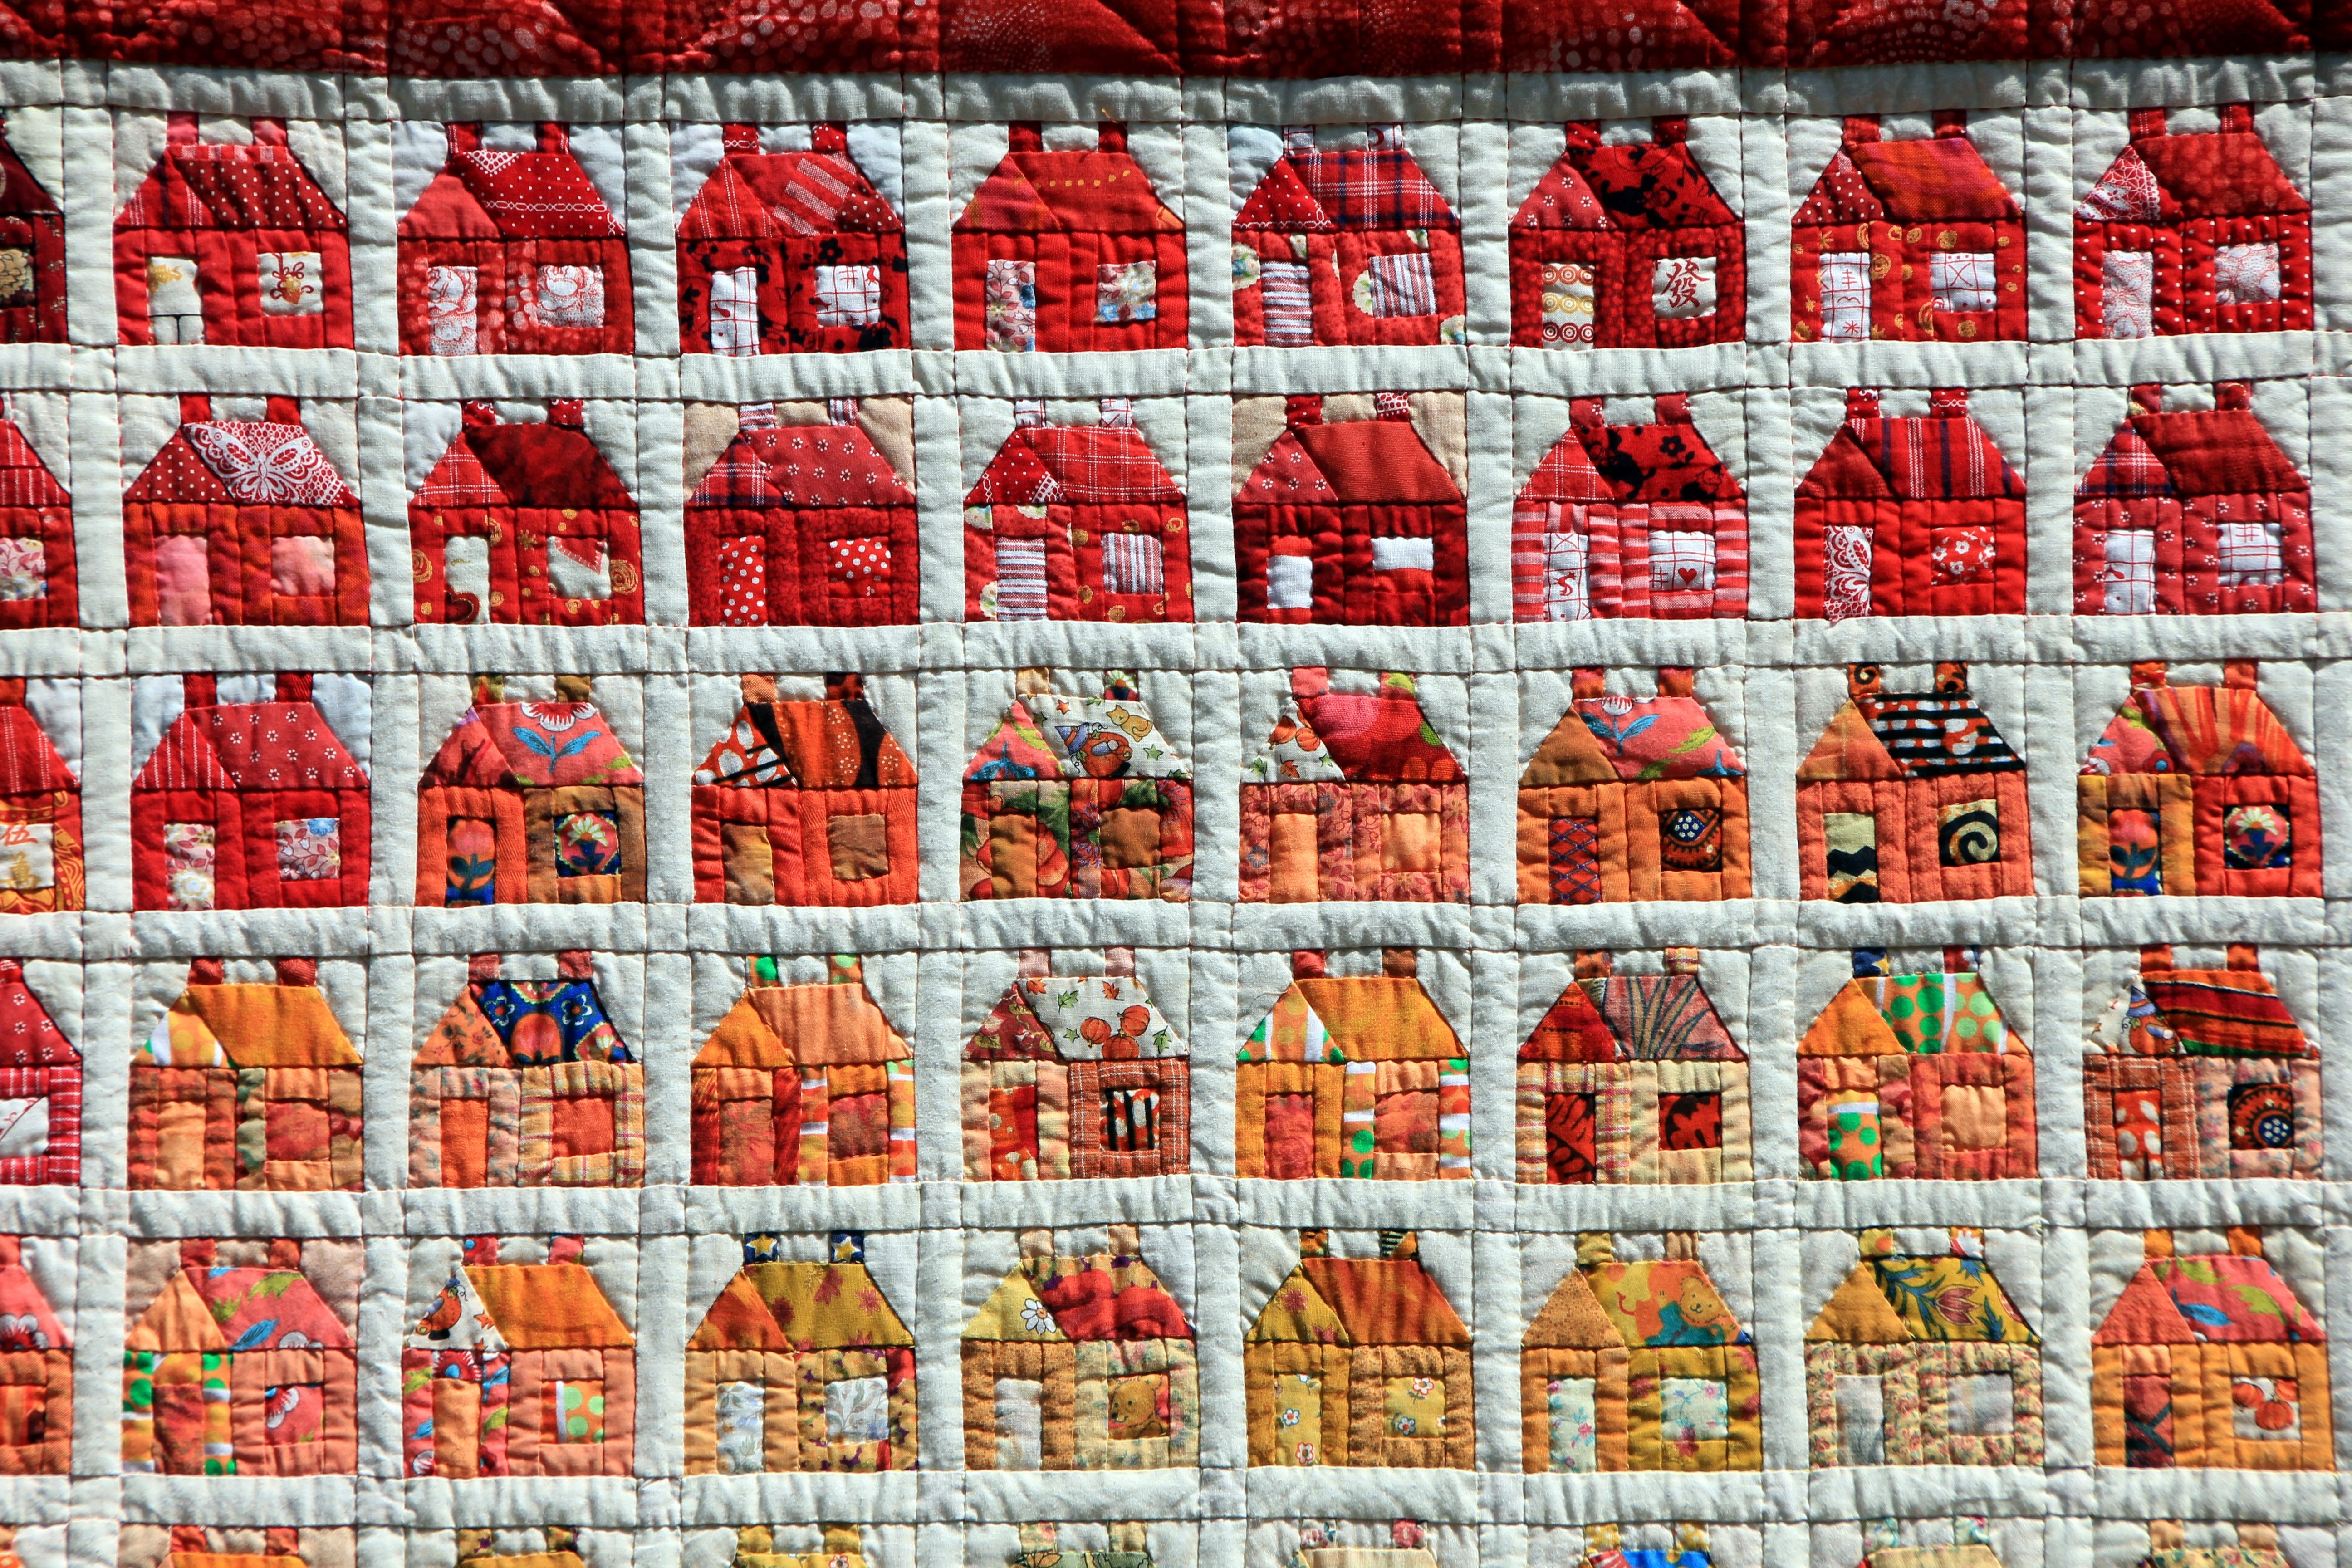
home, pattern, red, brick, sew, patchwork, textile, art, net, mosaic, hand labor, flooring